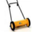
Label: lawn_mower